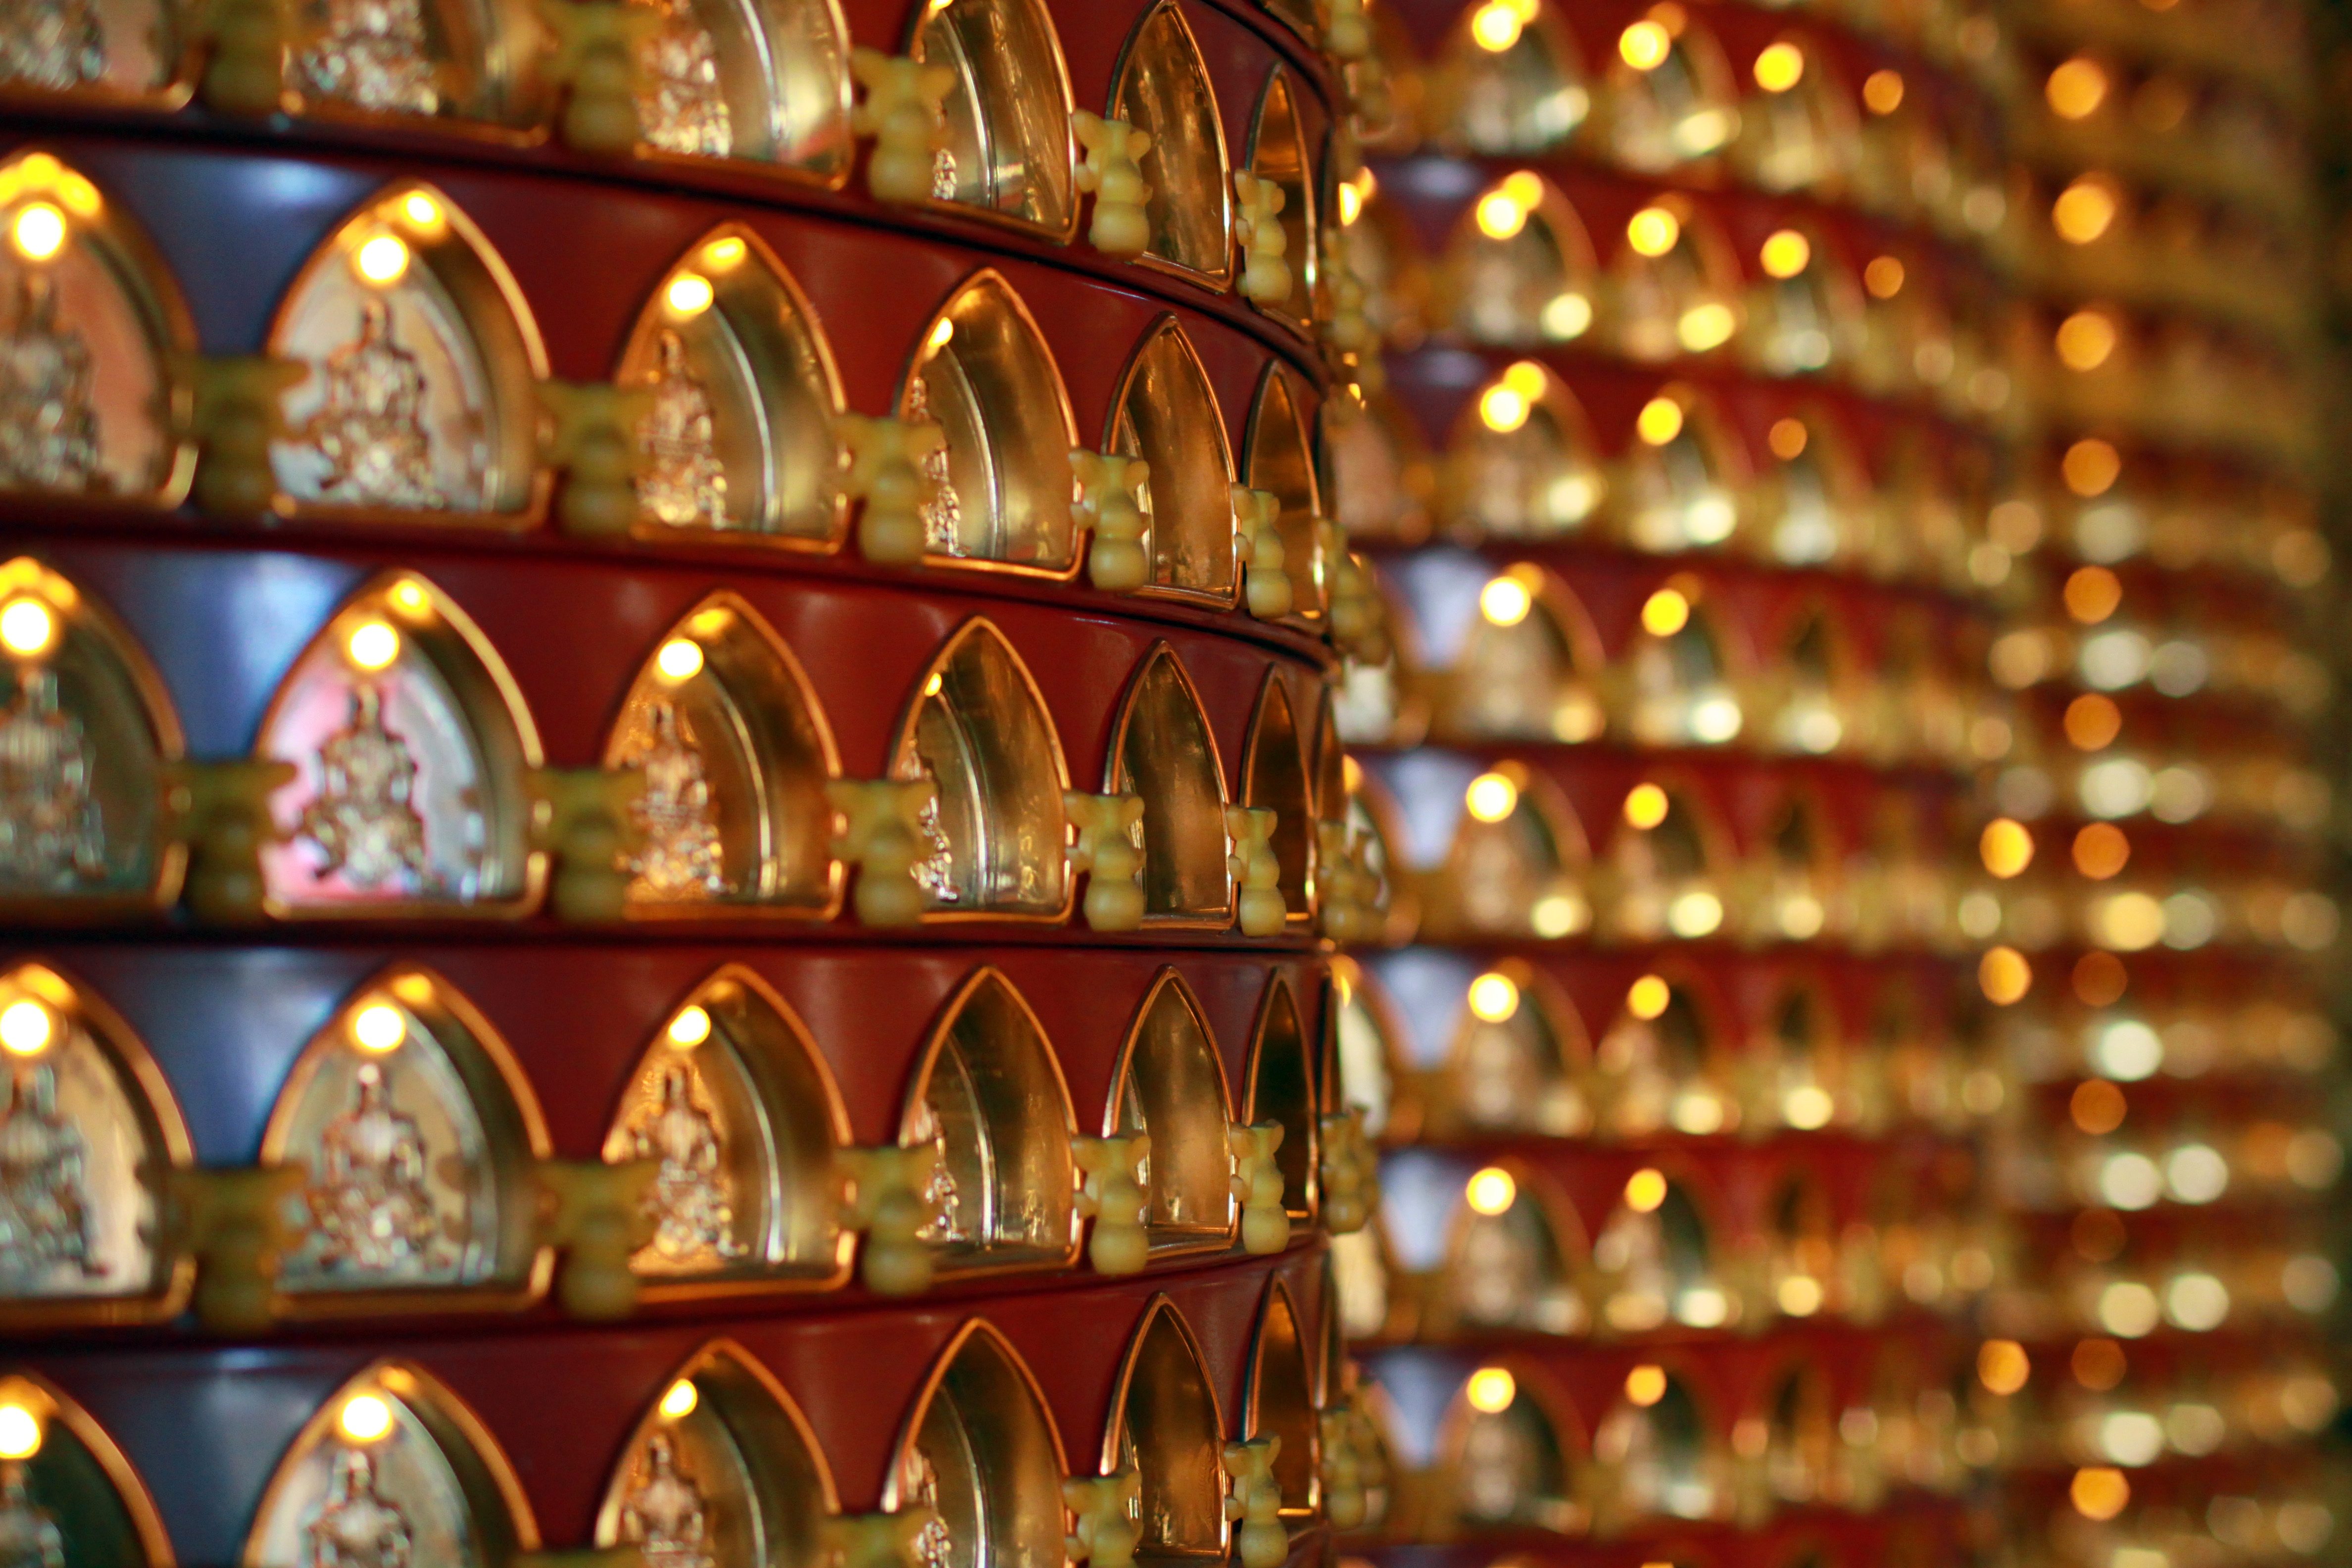
light, night, religion, lighting, gold, temple, taiwan, traditional, taoism